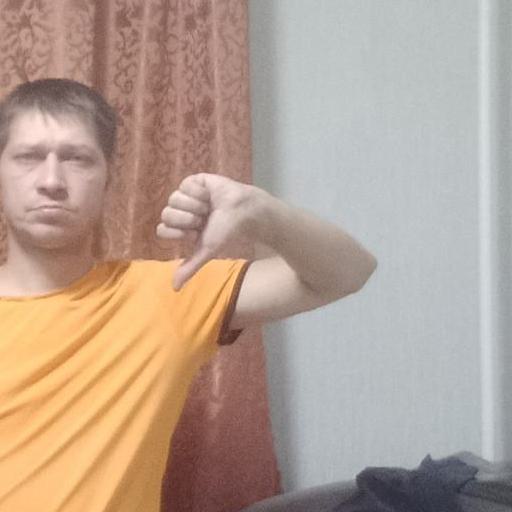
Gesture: dislike